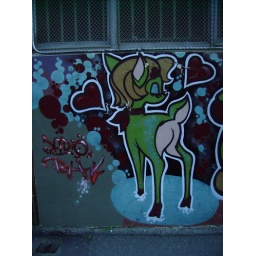
adorable street art in rose street.